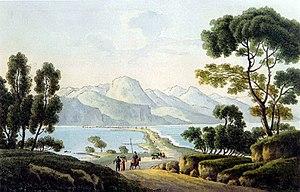
Andreï E. Martynov est un peintre russe de paysages.